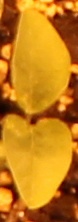
Label: Soybean